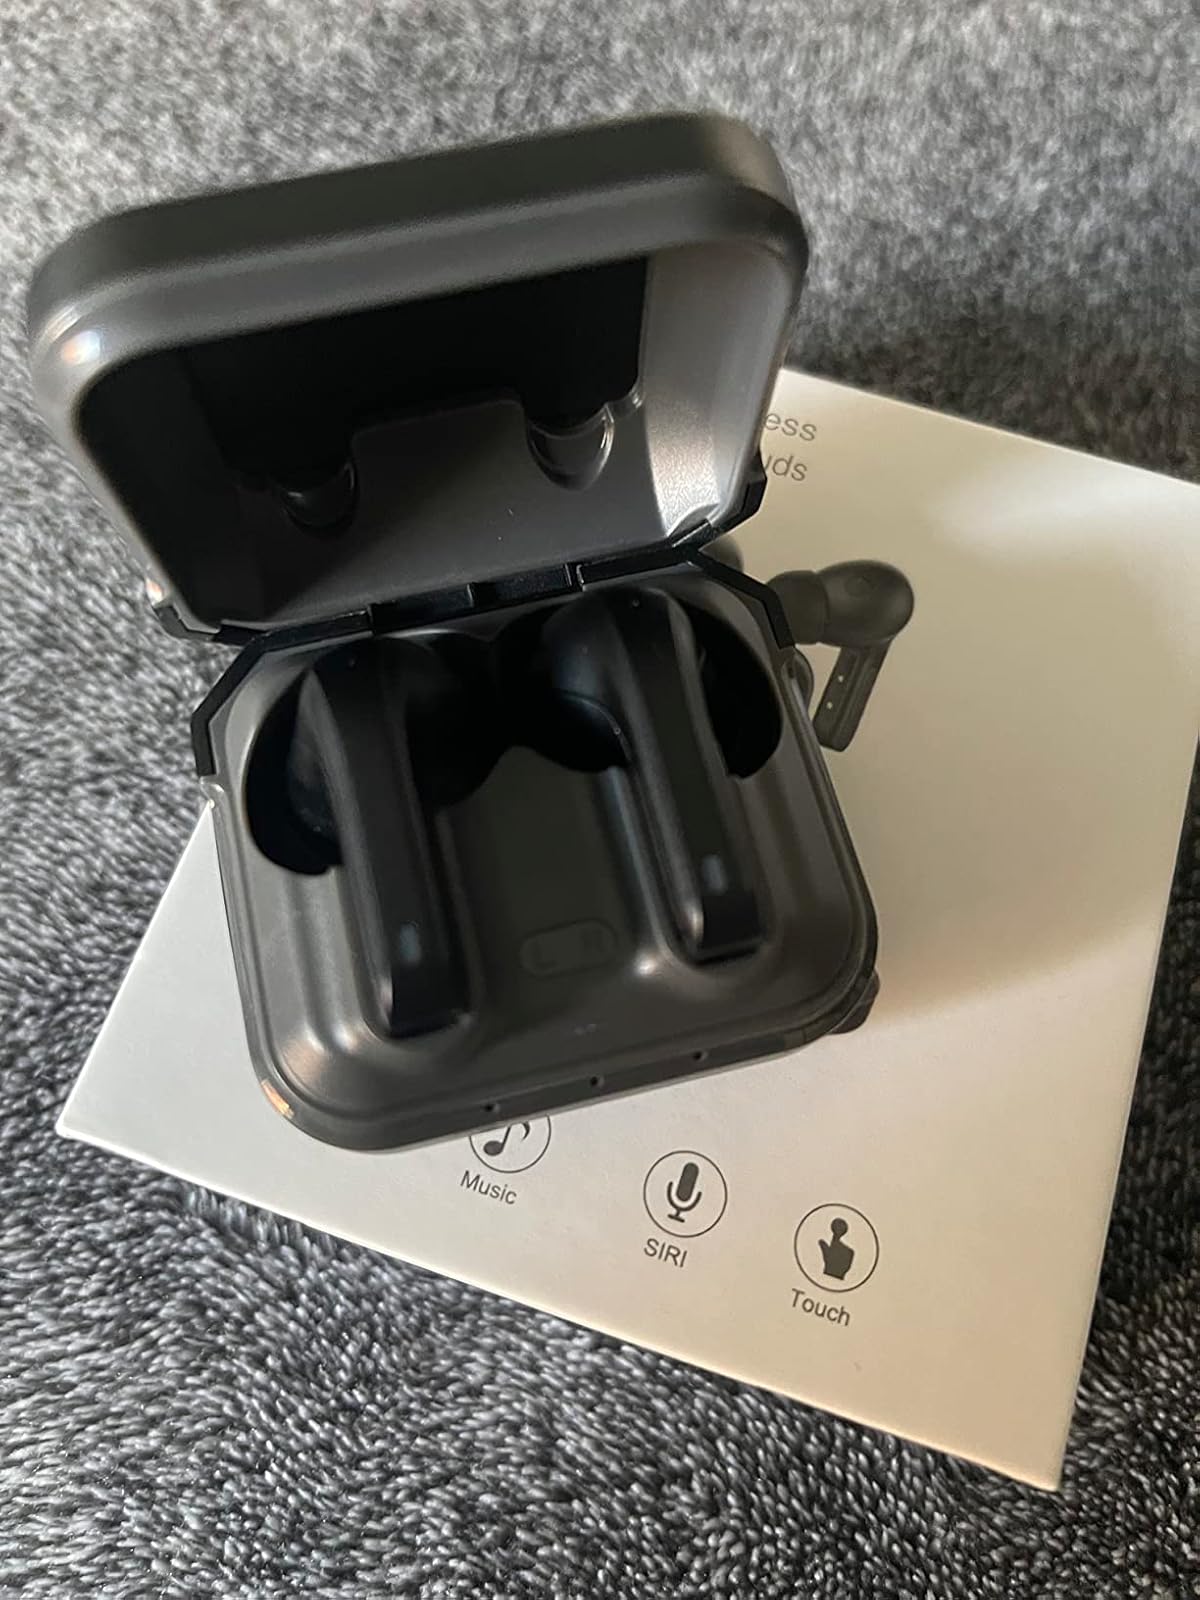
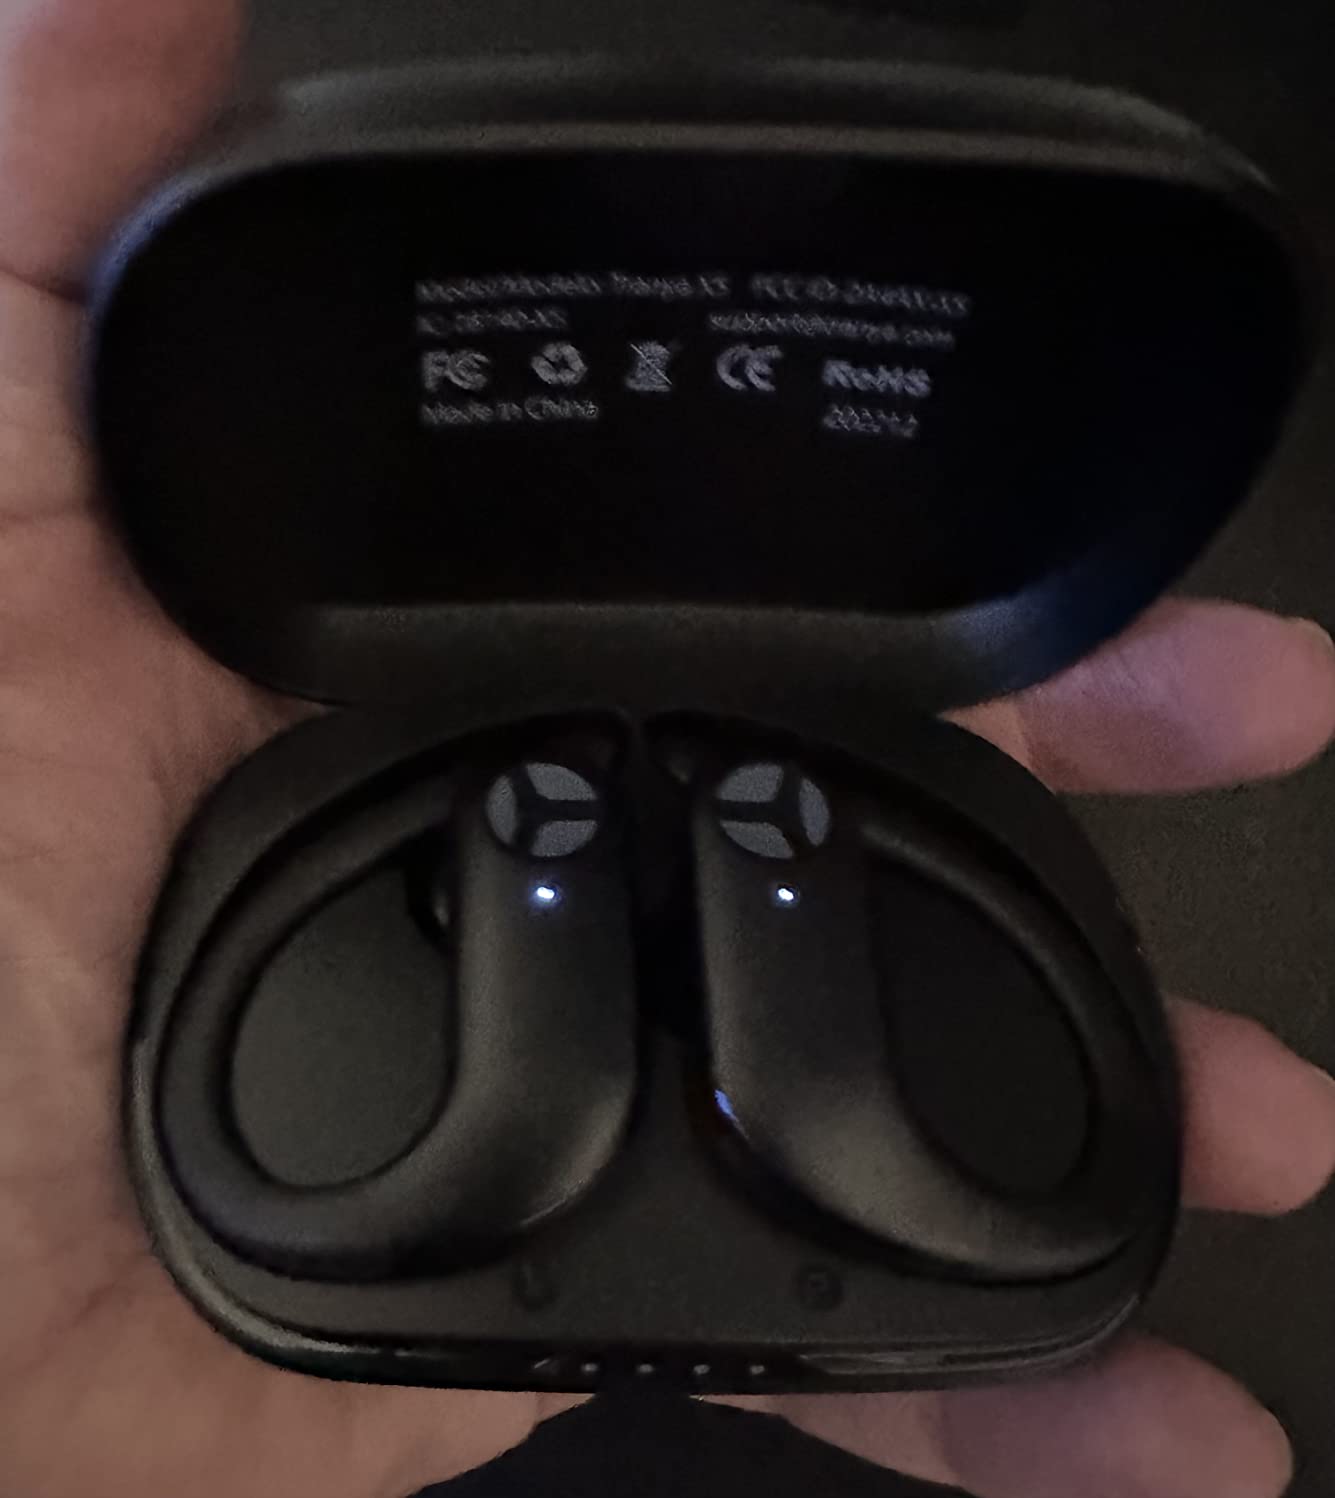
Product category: earbuds
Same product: no